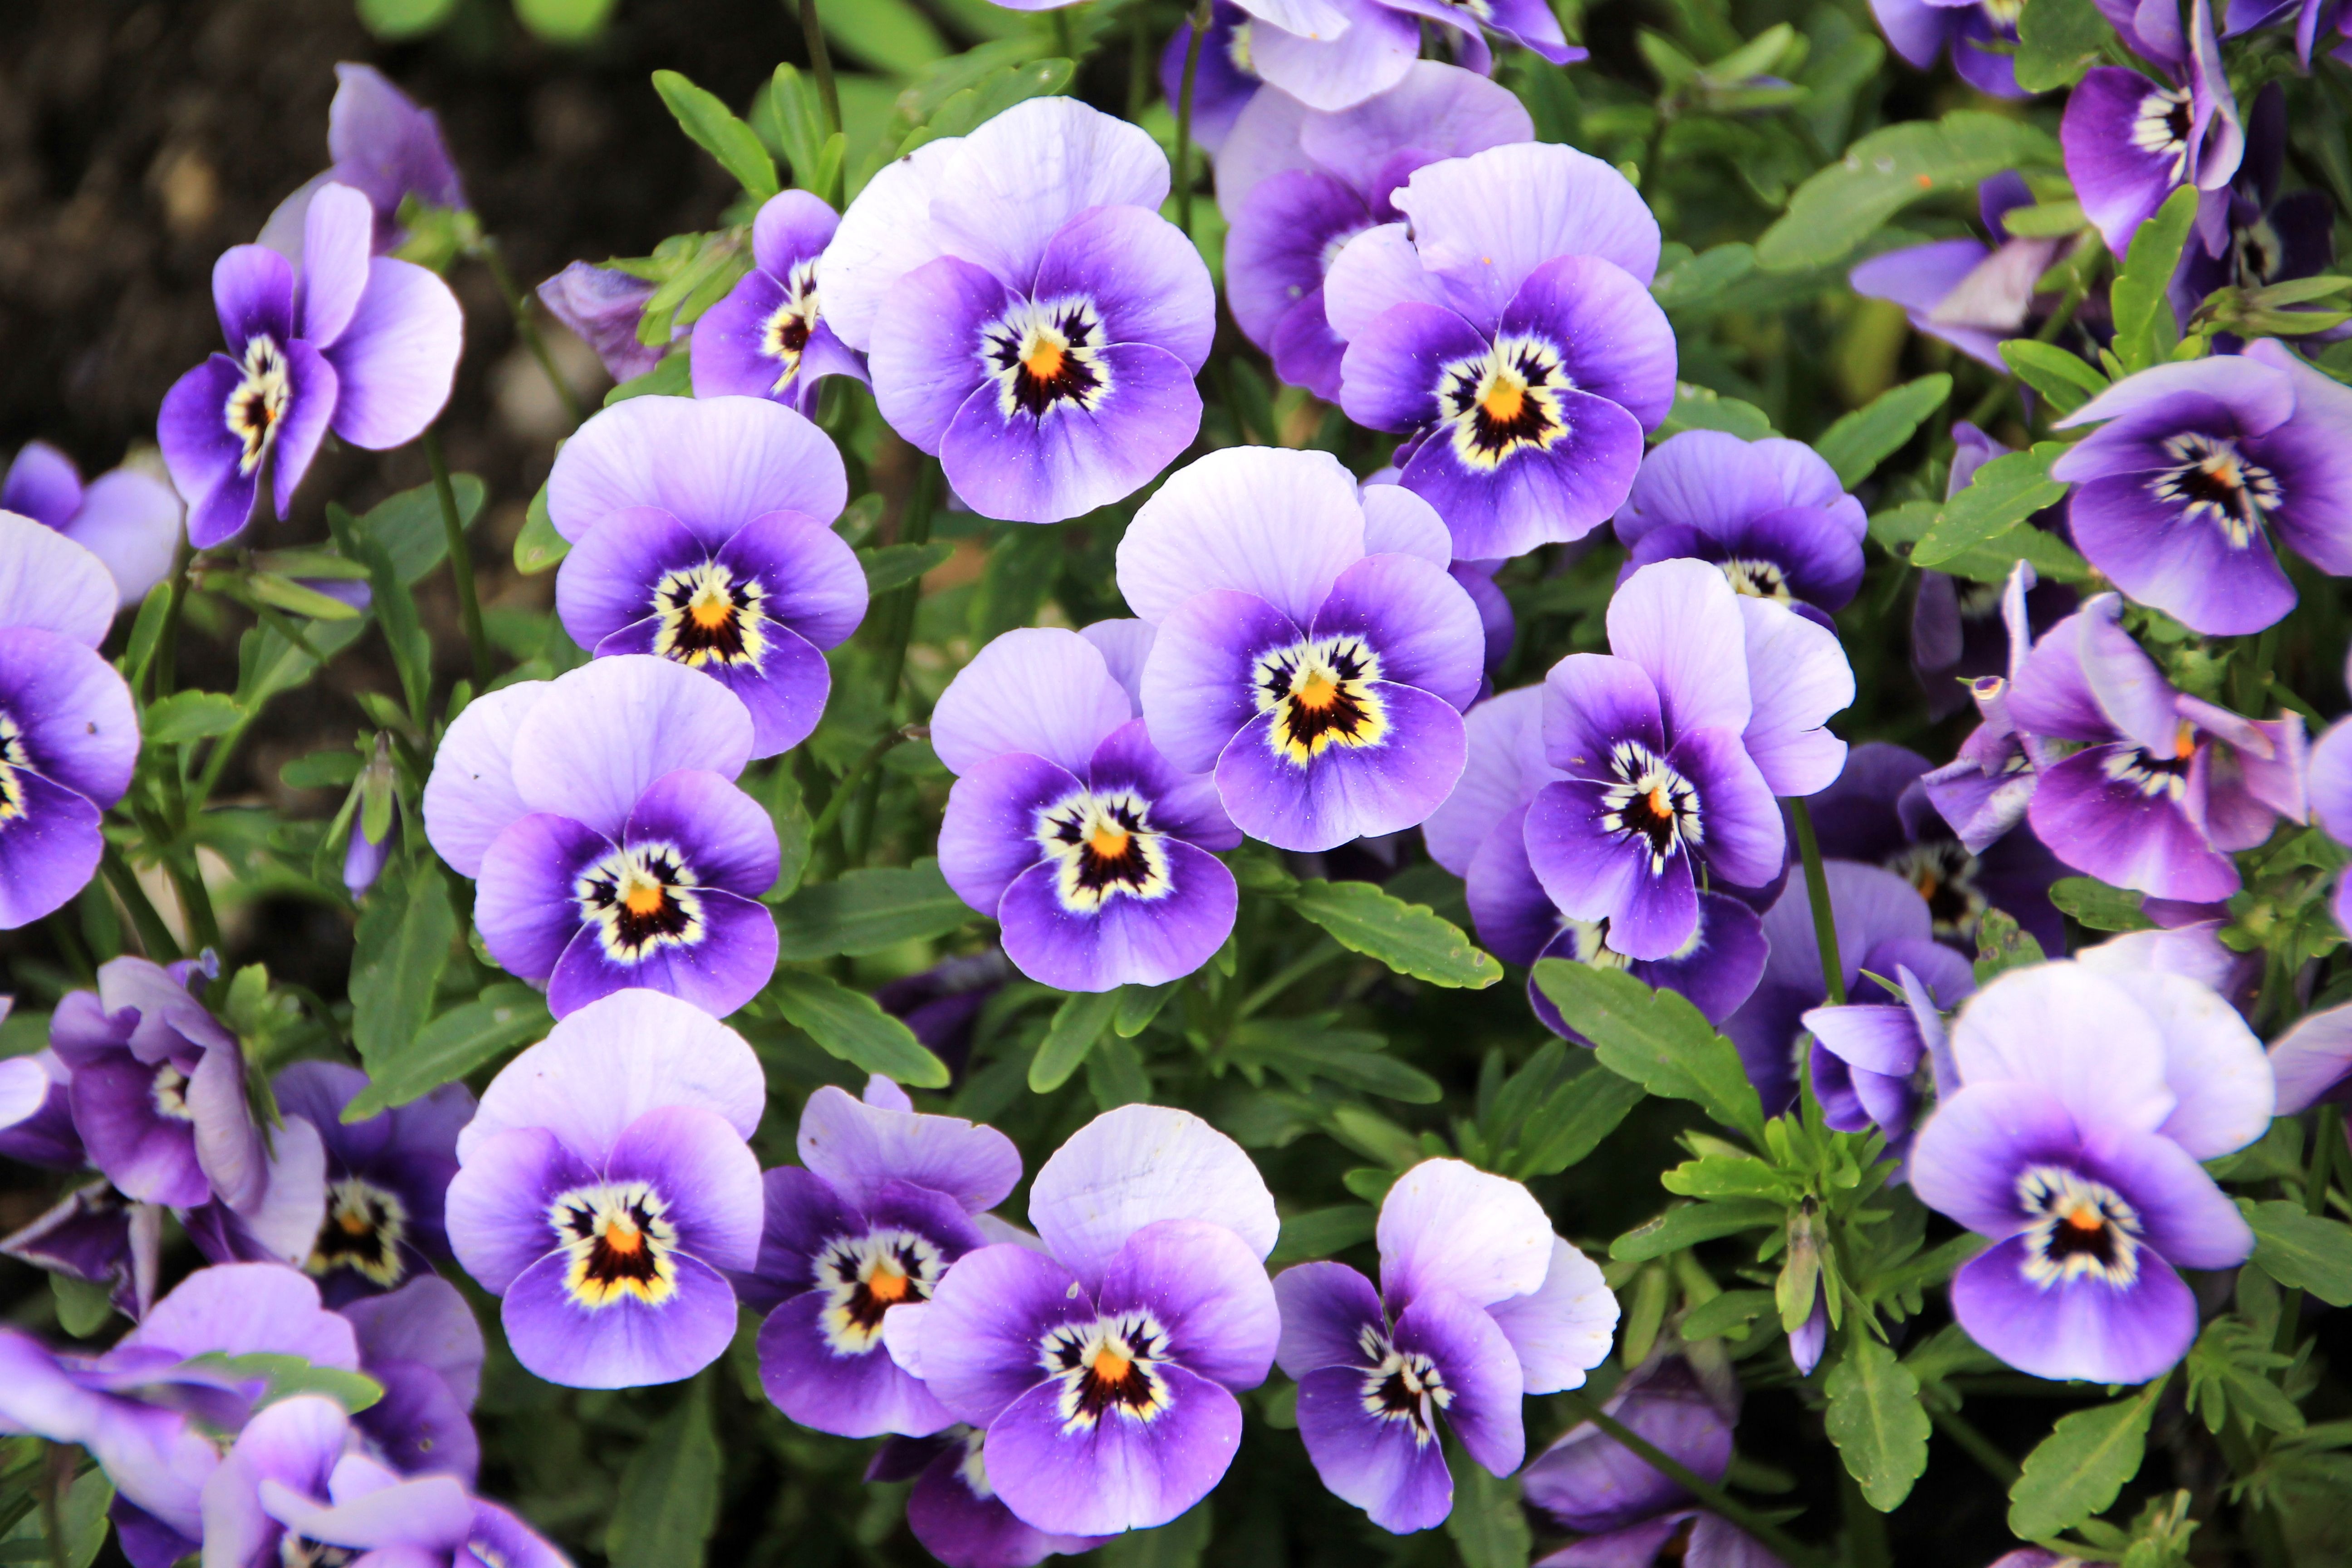
plant, flower, purple, flora, flowers, violet, viola, pansy, flowering plant, seed plant, annual plant, violet family